Cider in the United States

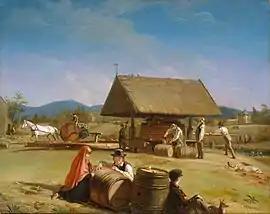
"Cider Making", painting by William Sidney Mount, 1840–1841, depicting a cider mill on Long Island

The history of cider in the United States is very closely tied to the history of apple growing in the country. Most of the 17th- and 18th-century emigrants to America from the British Isles drank hard cider and its variants. Apples were one of the earliest known crops in the English-speaking New World; ships' manifests show young saplings being planted in barrels and many farmers bringing bags of seed with them, with the first settlers headed to what is now the Southeast. Within thirty-five years of the settlement of Jamestown in 1607, the land was put to plow to grow tobacco, which provided a source of revenue for the colonists and made British settlement a success in the New World after several failed attempts. However, other edible cash crops, like rice, maize, and apples, were grown as they had value in the markets of growing cities like London, Edinburgh, Dublin, and Cardiff.